James Moore Goode

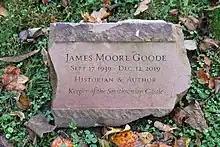
Grave of Goode at Oak Hill Cemetery

In 2006, Goode donated a collection of photographs to the Thomas Balch Library from the 18th and 19th centuries.